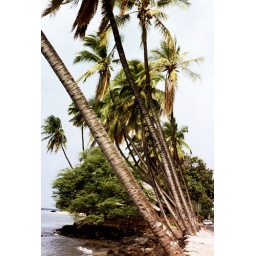
a photo of some palm trees that grew right out of a wall that lined the road in Lahaina.March, 2005.